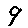
Label: 9